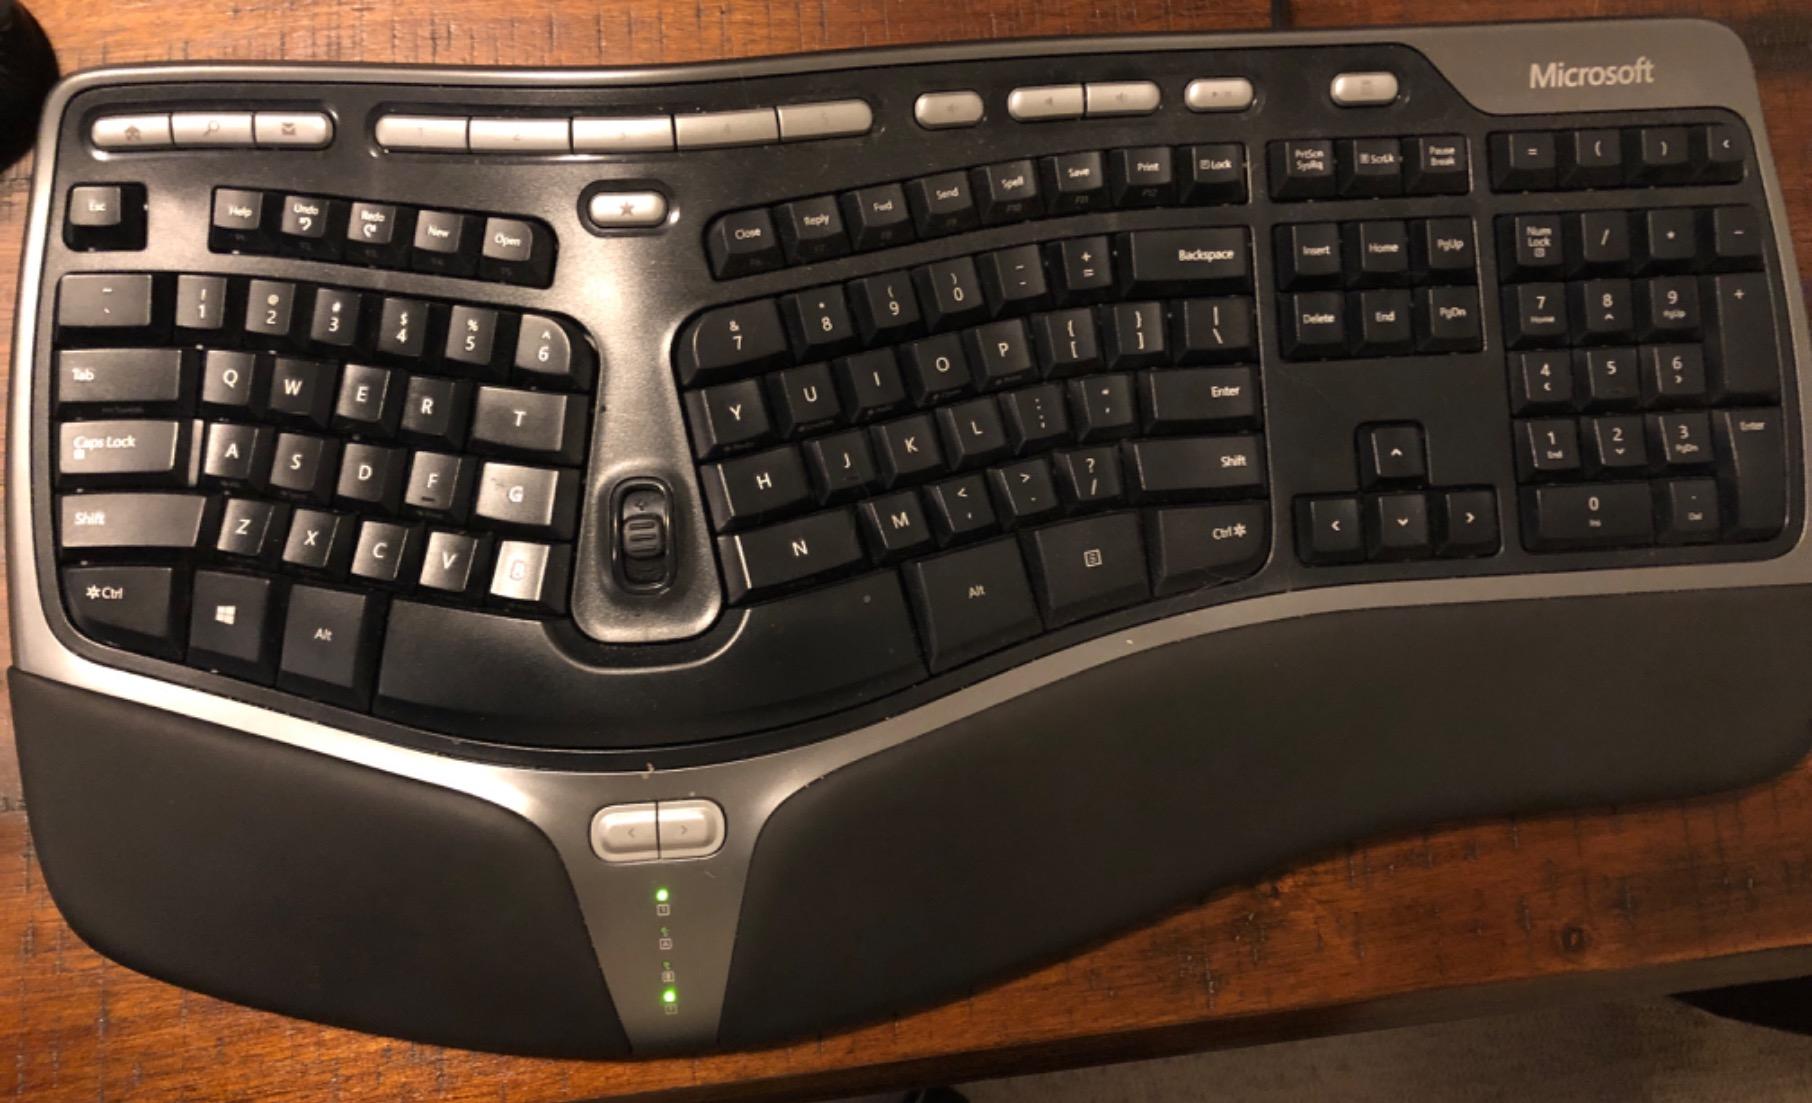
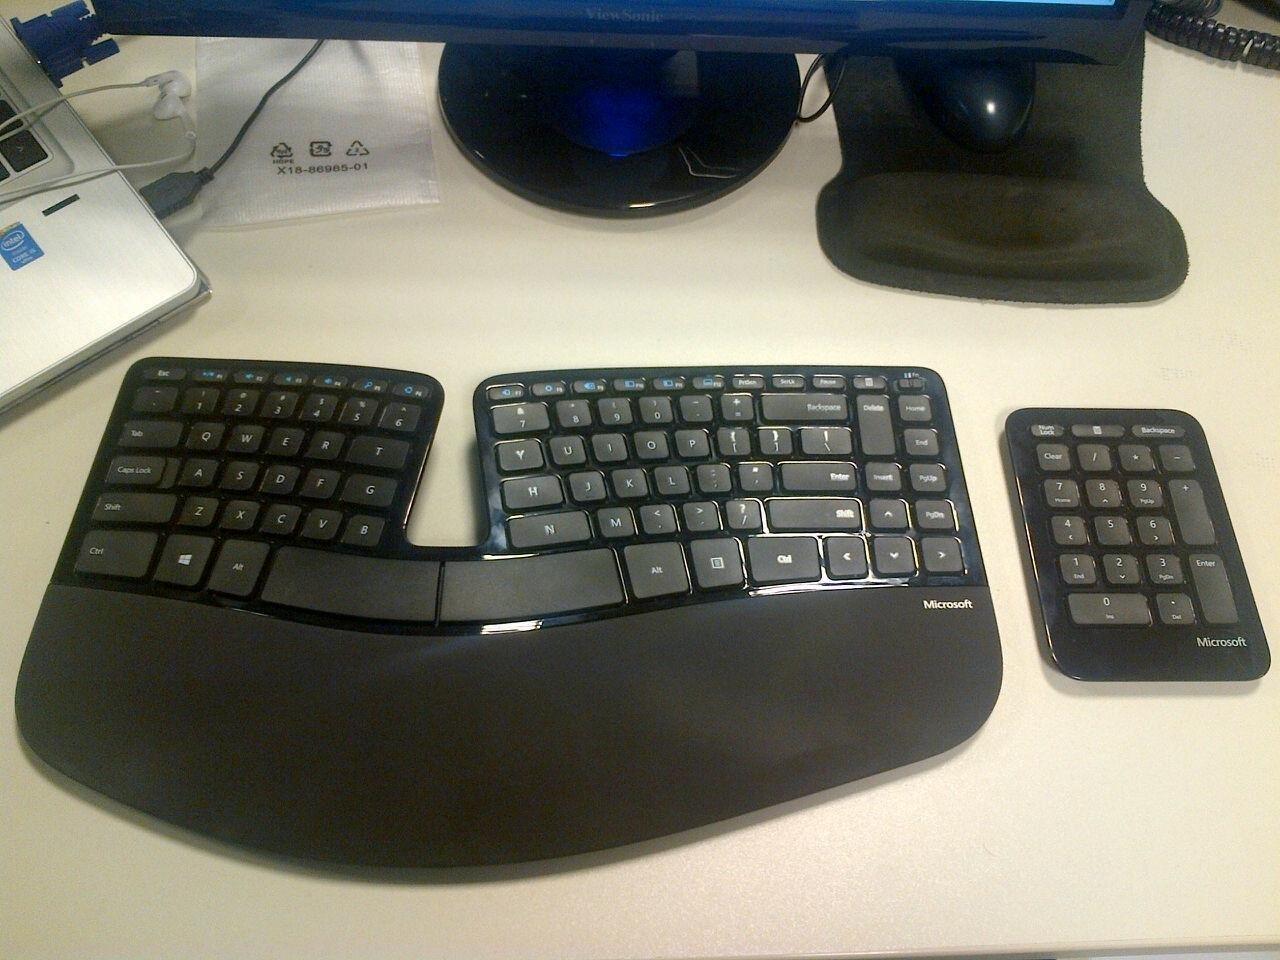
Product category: keyboard
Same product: no